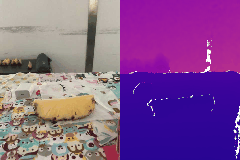
Label: pineapple